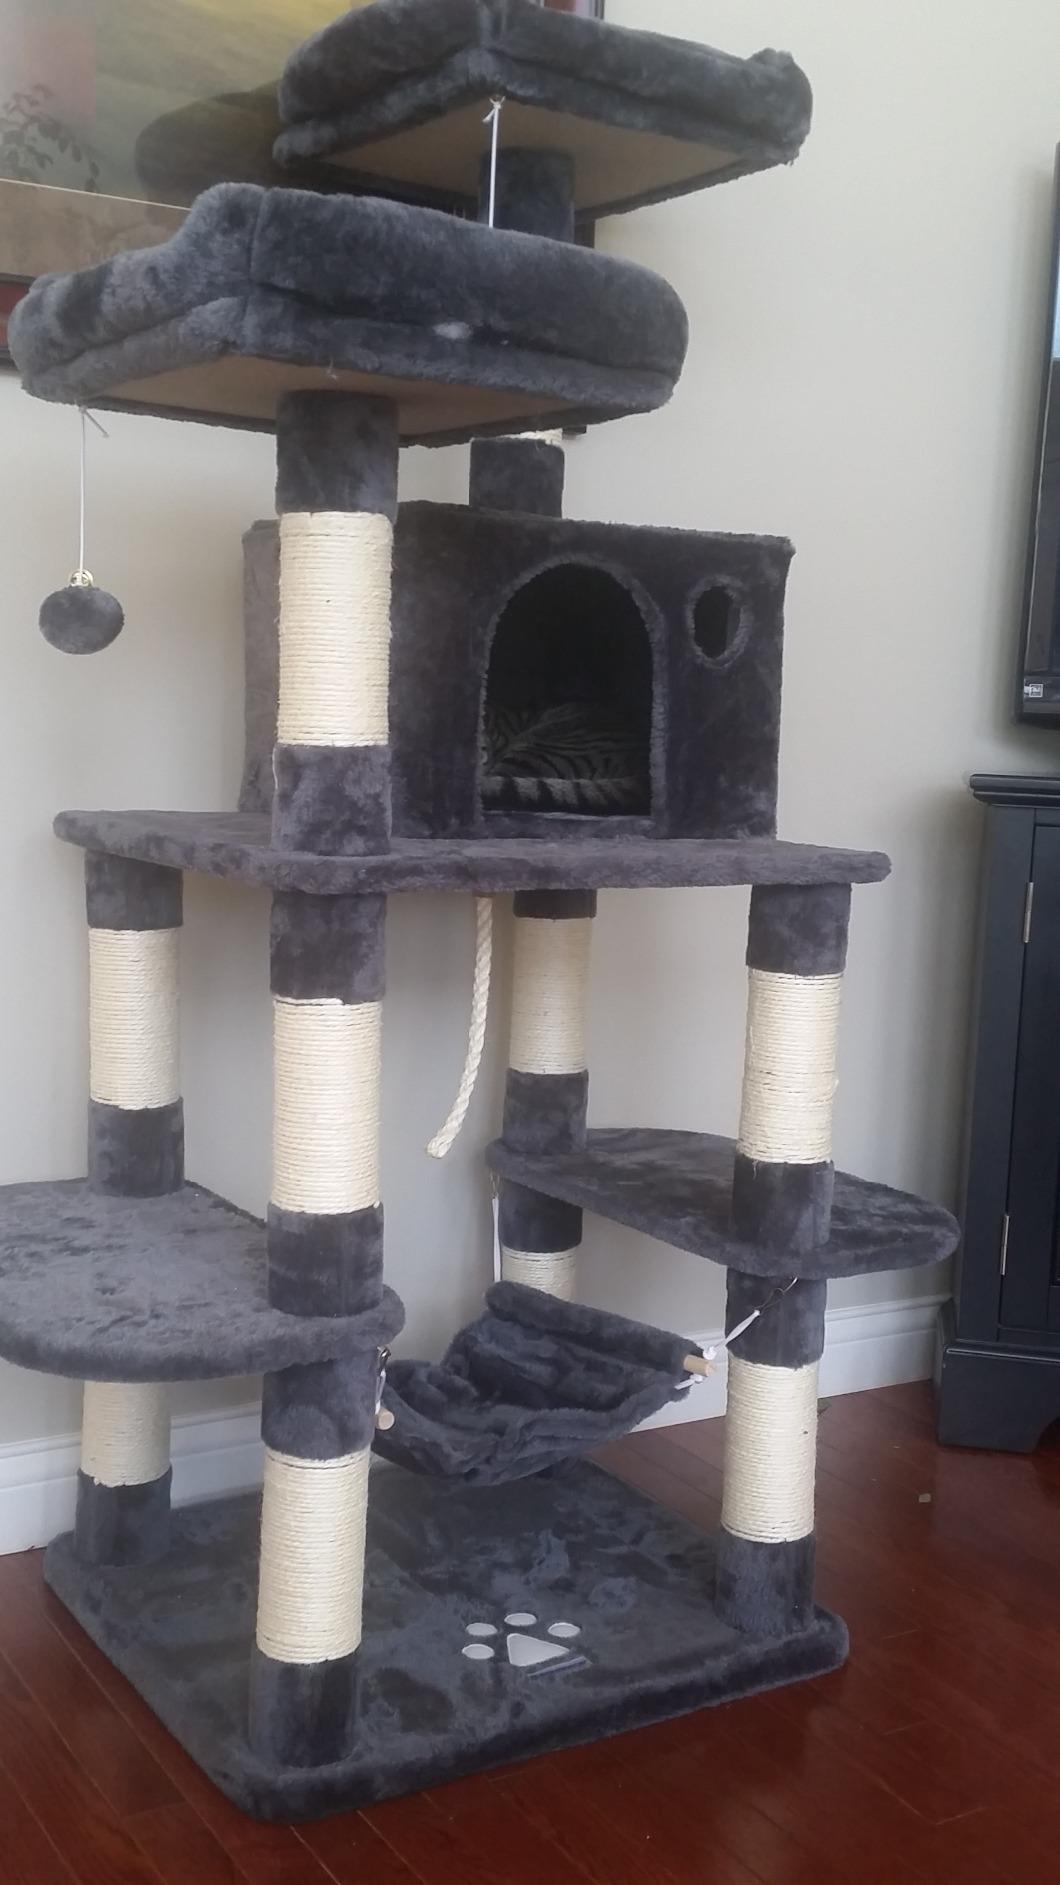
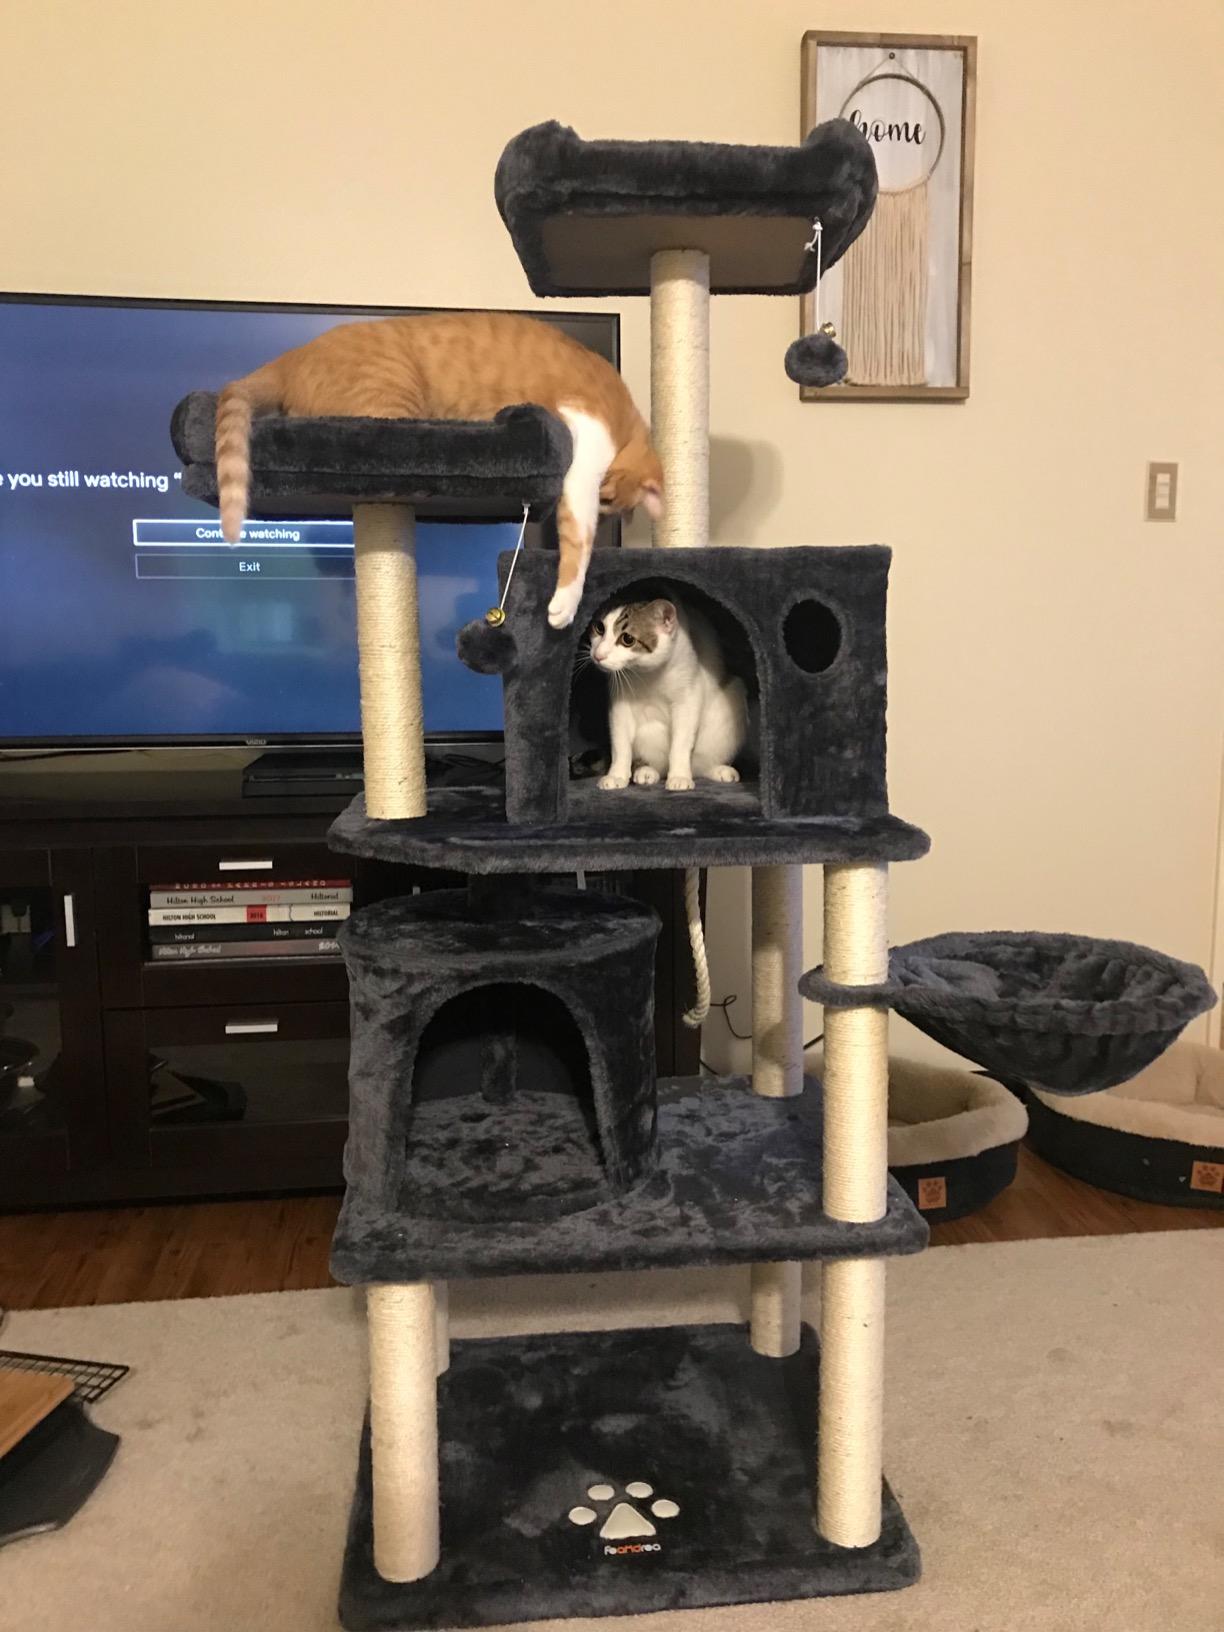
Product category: items_cat tree
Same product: no